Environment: real
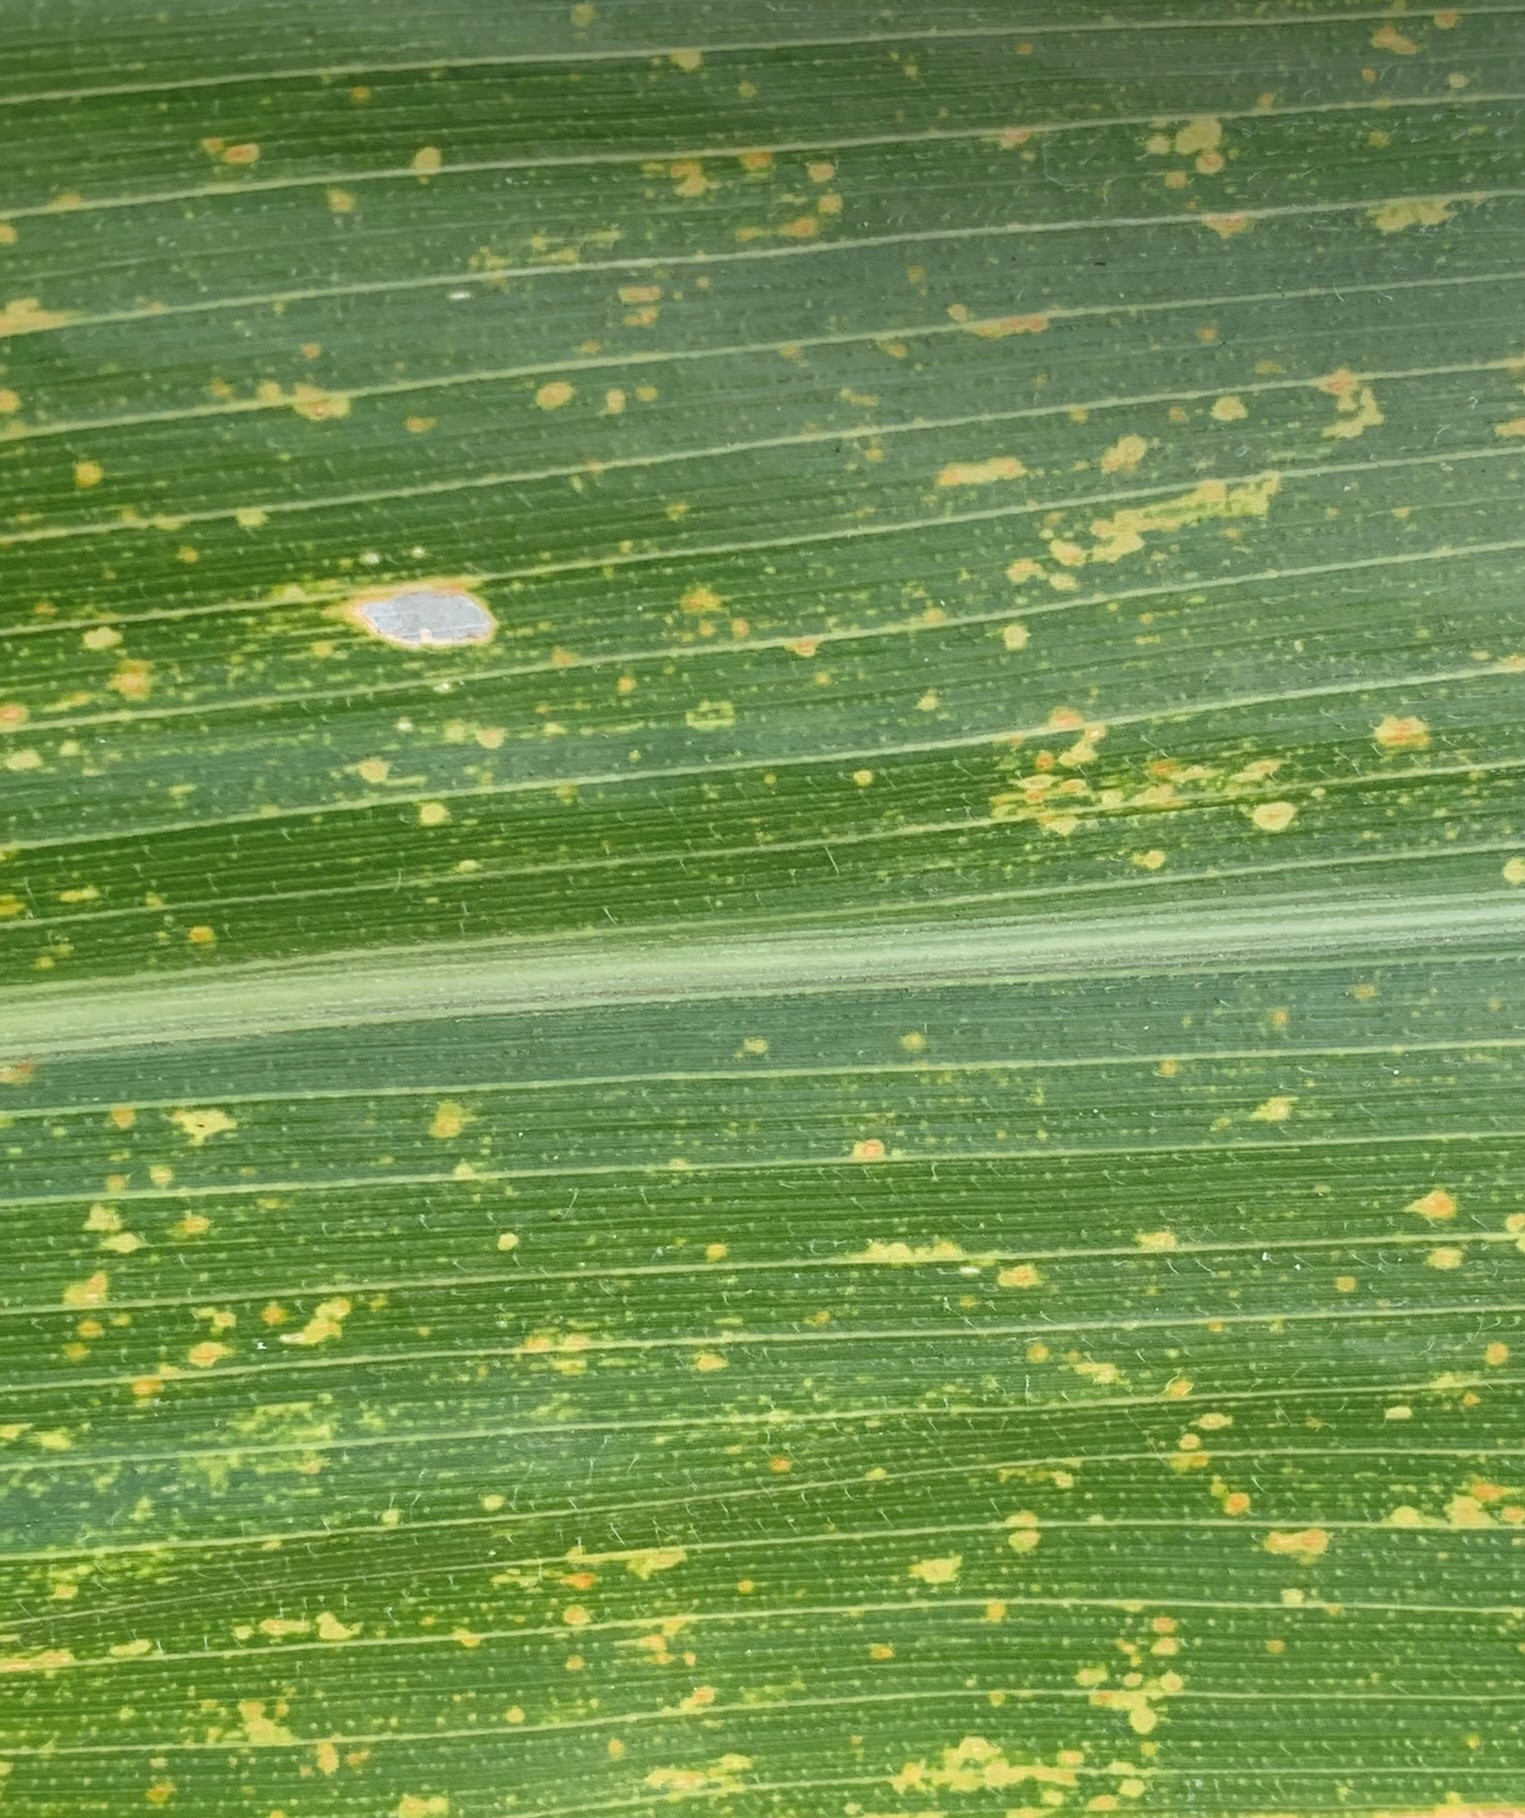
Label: lethal_necrosis